Pyrometer

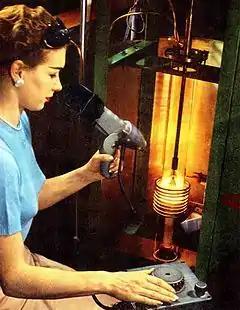
Technician measuring the temperature of molten silicon at with a disappearing-filament pyrometer in Czochralski crystal growing equipment at Raytheon transistor plant in 1956

The first disappearing-filament pyrometer was built by L. Holborn and F. Kurlbaum in 1901. This device had a thin electrical filament between an observer's eye and an incandescent object. The current through the filament was adjusted until it was of the same colour (and hence temperature) as the object, and no longer visible; it was calibrated to allow temperature to be inferred from the current.